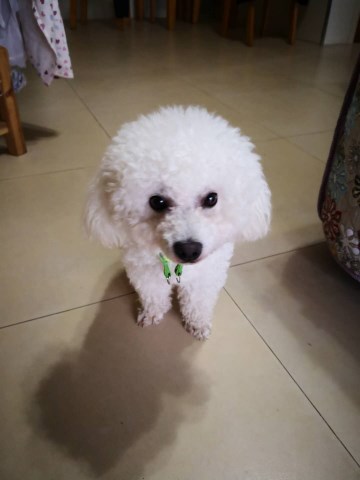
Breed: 3083-n000117-Bichon_Frise